Heaven Shall Burn

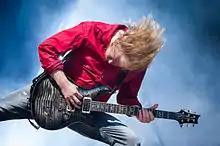
Guitarist Alexander Dietz joined the band in 2005, replacing guitarist Patrick Schleitzer.

After signing to Century Media in January 2004, Heaven Shall Burn's label debut "Antigone" was released on 26 April. The LP version of the album was released through Lifeforce. Shortly after the release of "Antigone" Heaven Shall Burn filmed a music video for the song "The Weapon They Fear". "Antigone" was further promoted during a headlining tour through Europe, supported by Maroon. On this tour they appeared at the hardcore punk festival Fluff Fest for the third and thus final time.